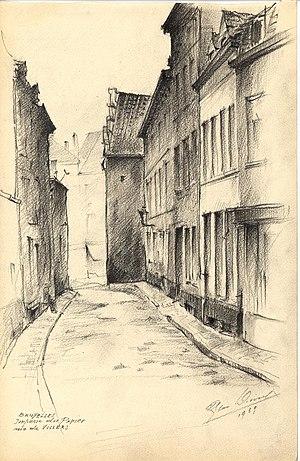
L'impasse du Papier à Bruxelles, dessin par Léon van Dievoet, architecte, fait le 14 juillet 1939
L'impasse du Papier, est une impasse disparue de Bruxelles. Elle a été détruite en 1969.
De nombreuses impasses que l'on nomme gank en néerlandais s'enchevêtraient jadis dans le tissus des voies urbaines bruxelloises. Beaucoup ont disparu, mais un certain nombre d'entre elles existent jusqu'à nos jours.